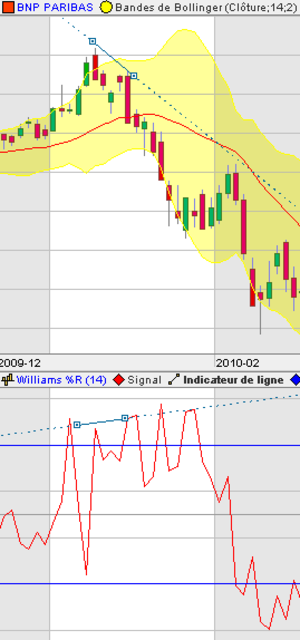
William R% divergence on BNP Paribas
Le %R de Larry Williams est un indicateur boursier qui participe de l'analyse technique en ce sens qu'il consiste en l’étude des graphiques de cours dans le but d'identifier les tendances et d'anticiper l'évolution des marchés.